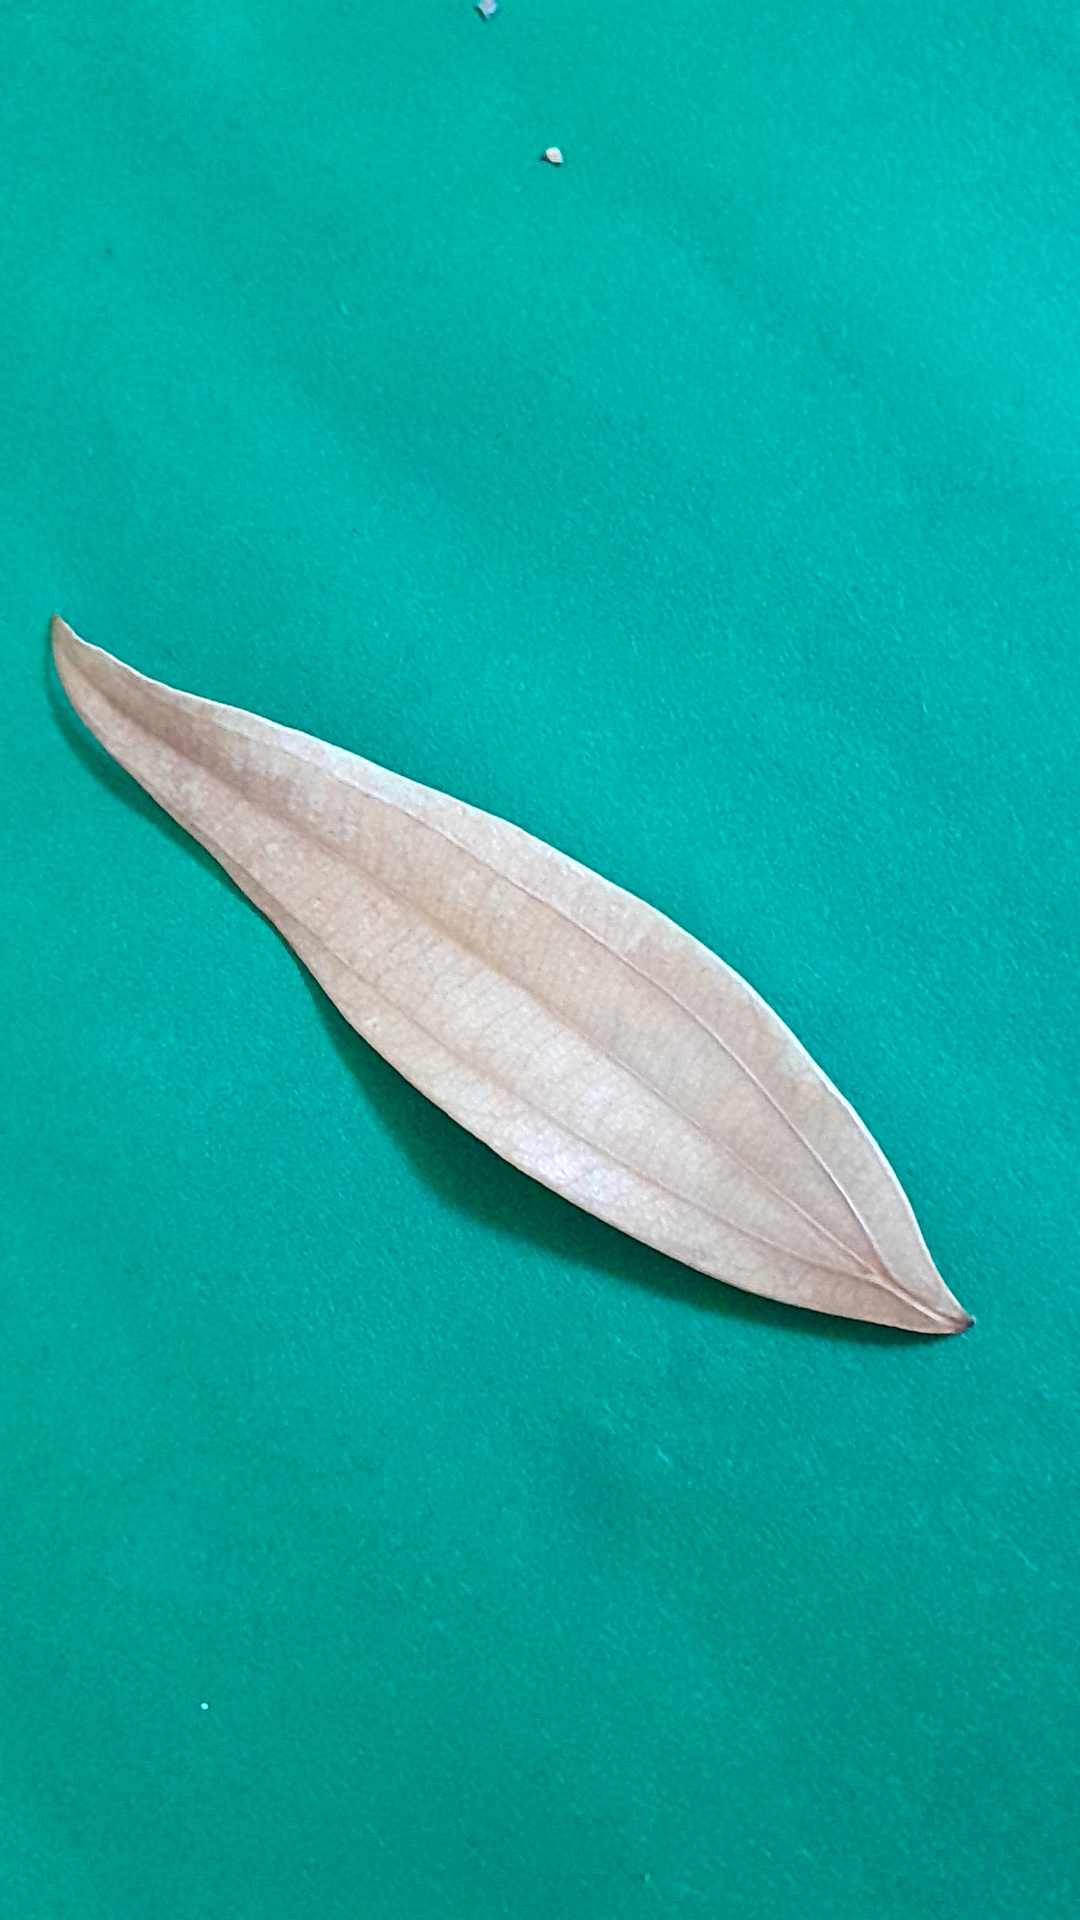
Label: Dry Leaf